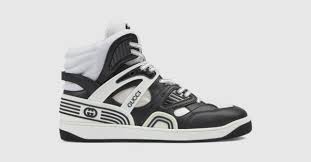
Label: Sneaker